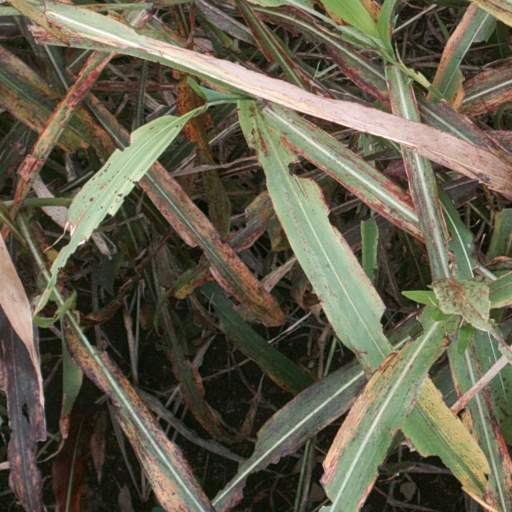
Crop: sorghum